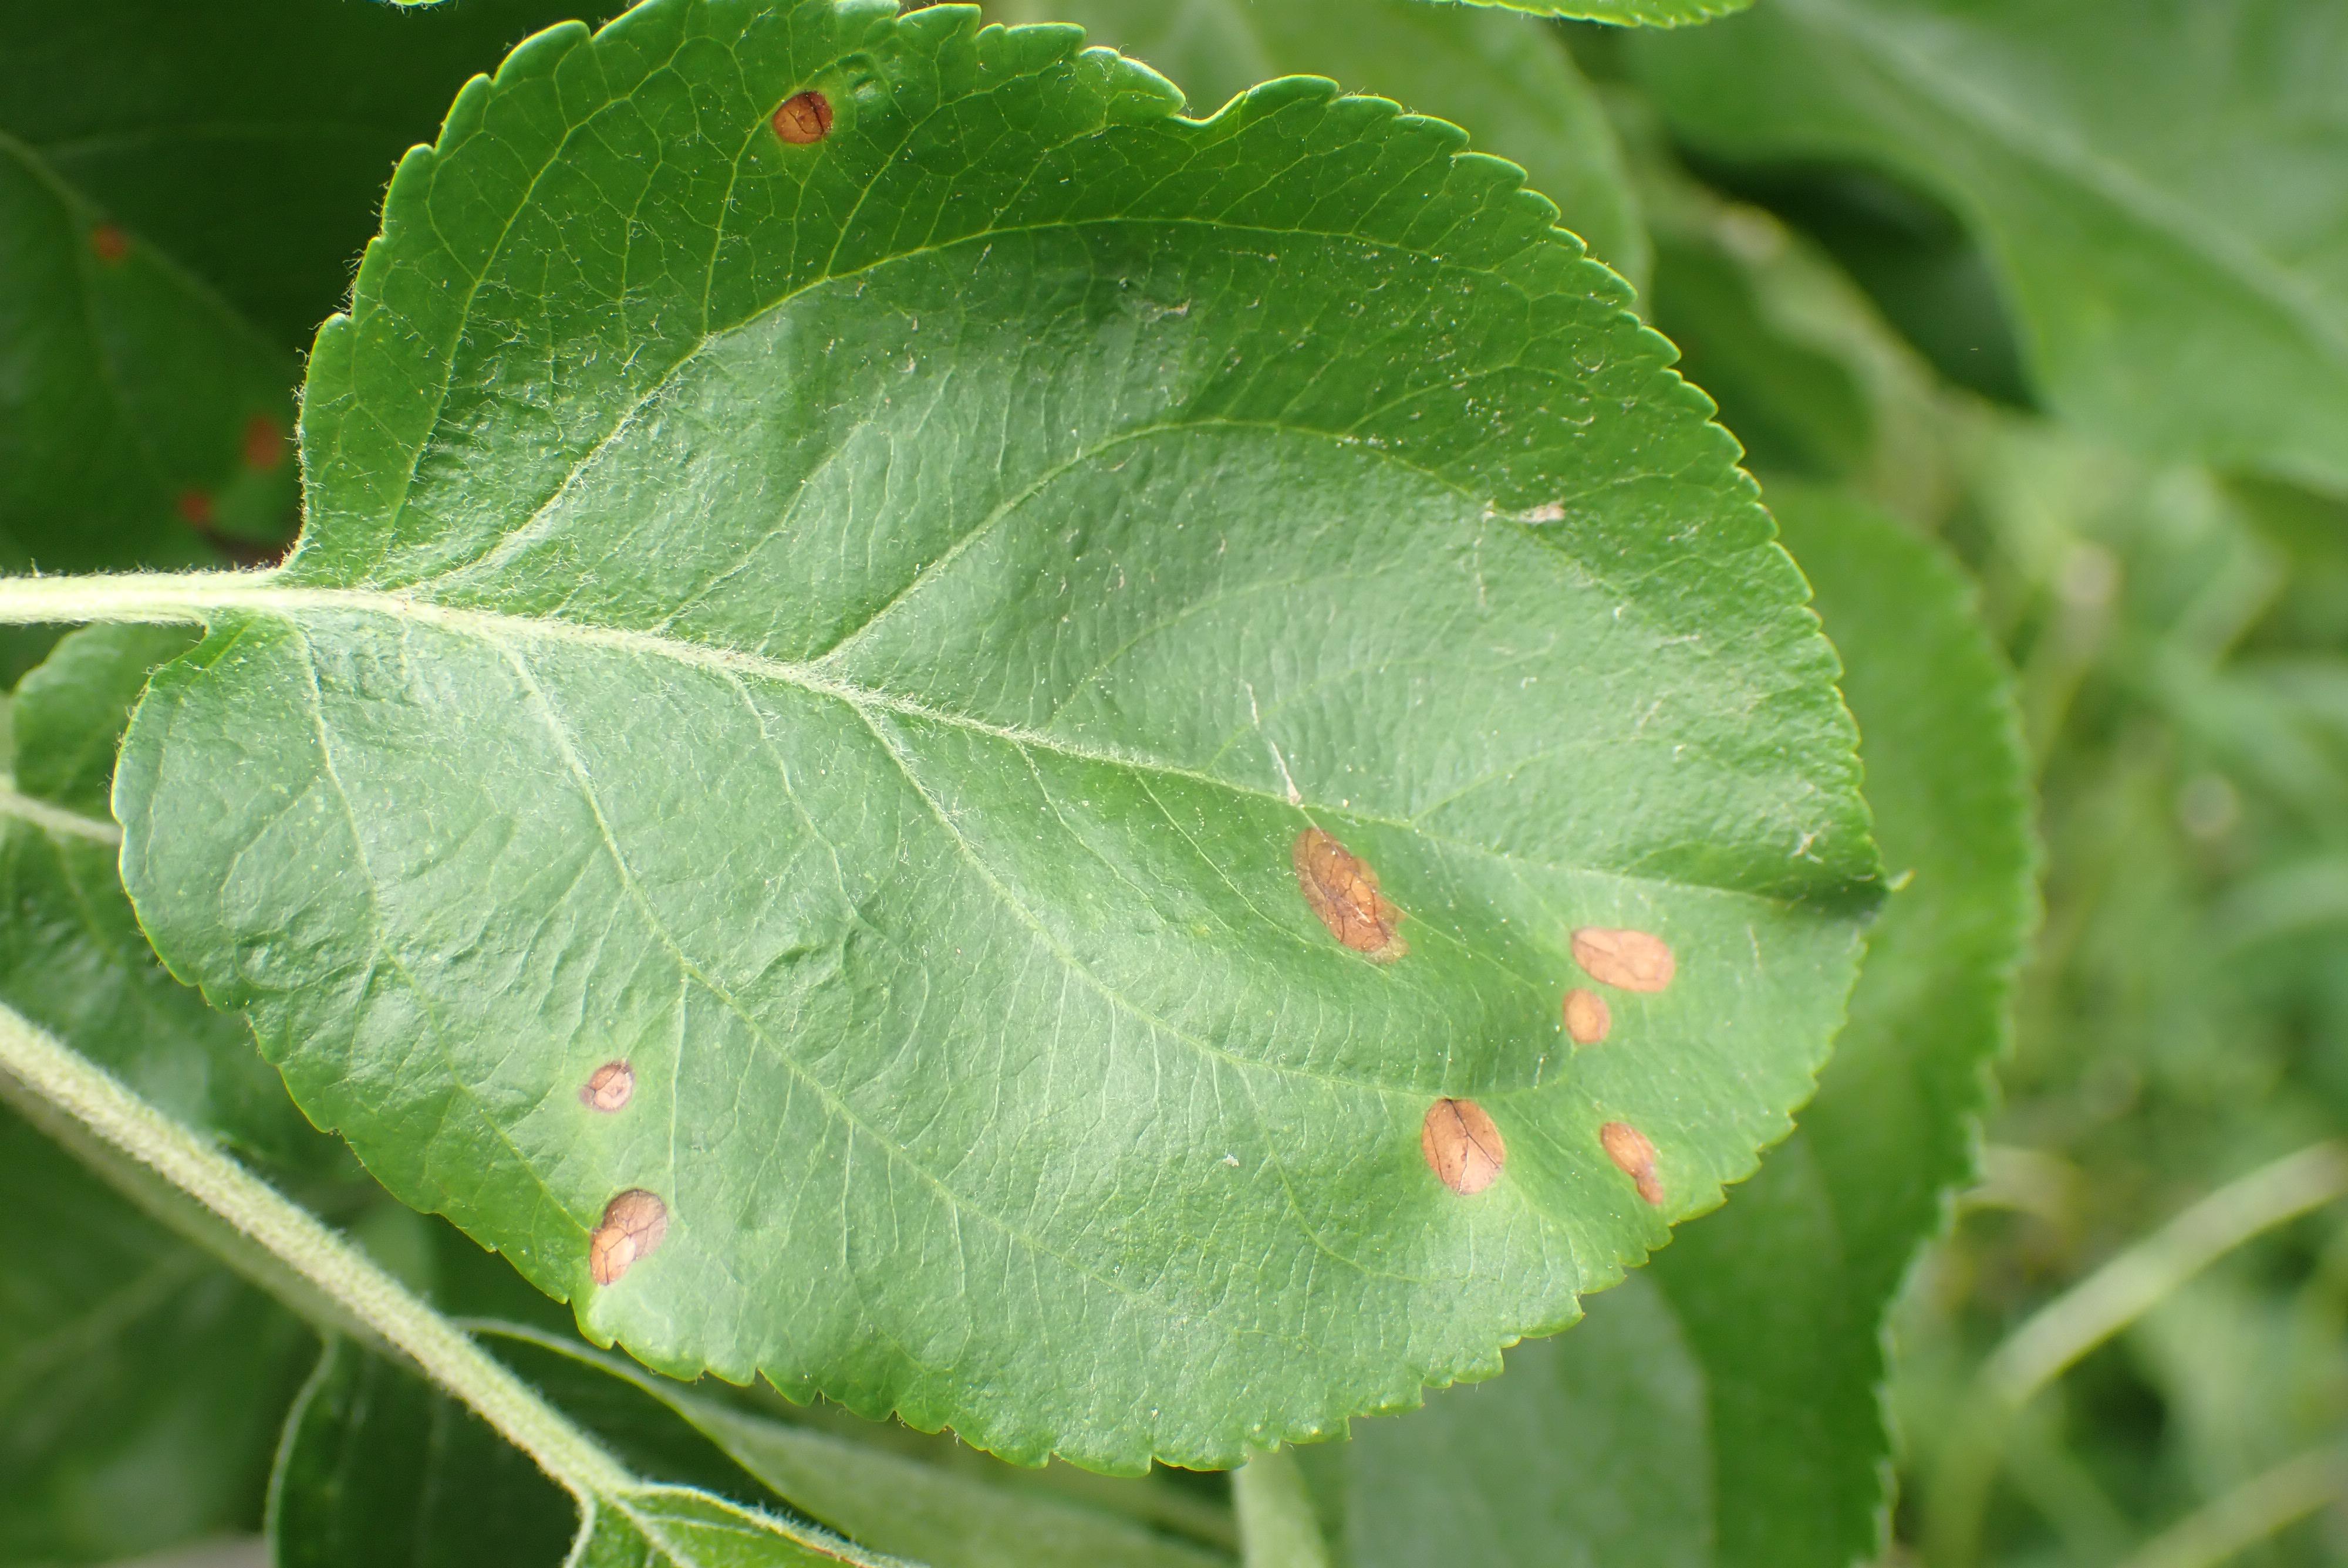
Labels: frog_eye_leaf_spot